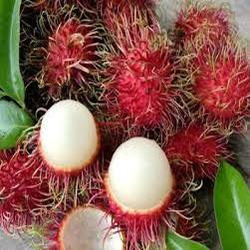
Label: Rambutan